List of grade milestones in rock climbing

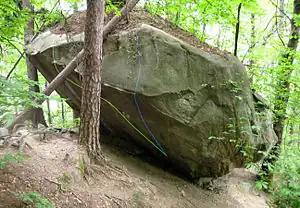
"Dreamtime" in Switzerland

The notable first female ascents that set a new highest-grade pre "Fleur de Rocaille" were traditional climbing routes: